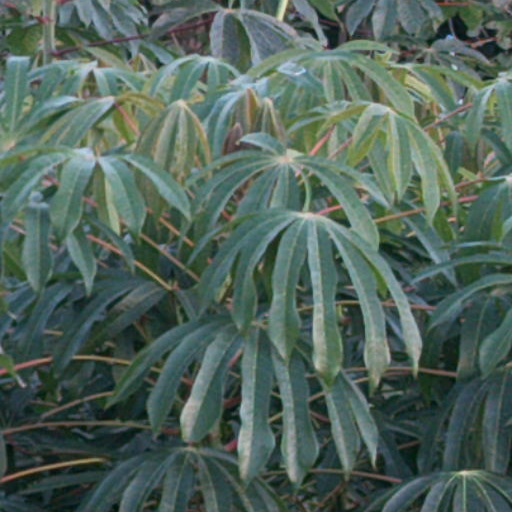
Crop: cassava